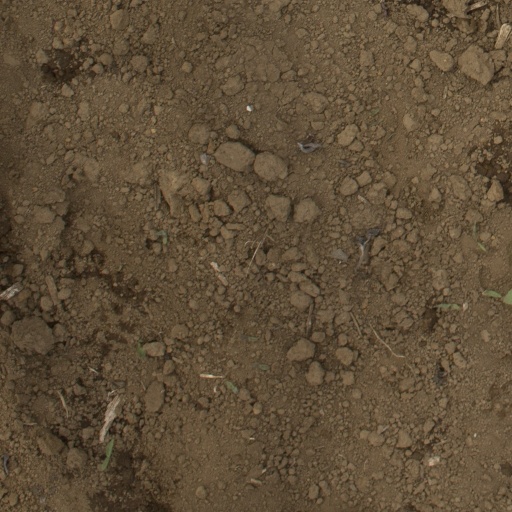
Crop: Jerusalem artichoke